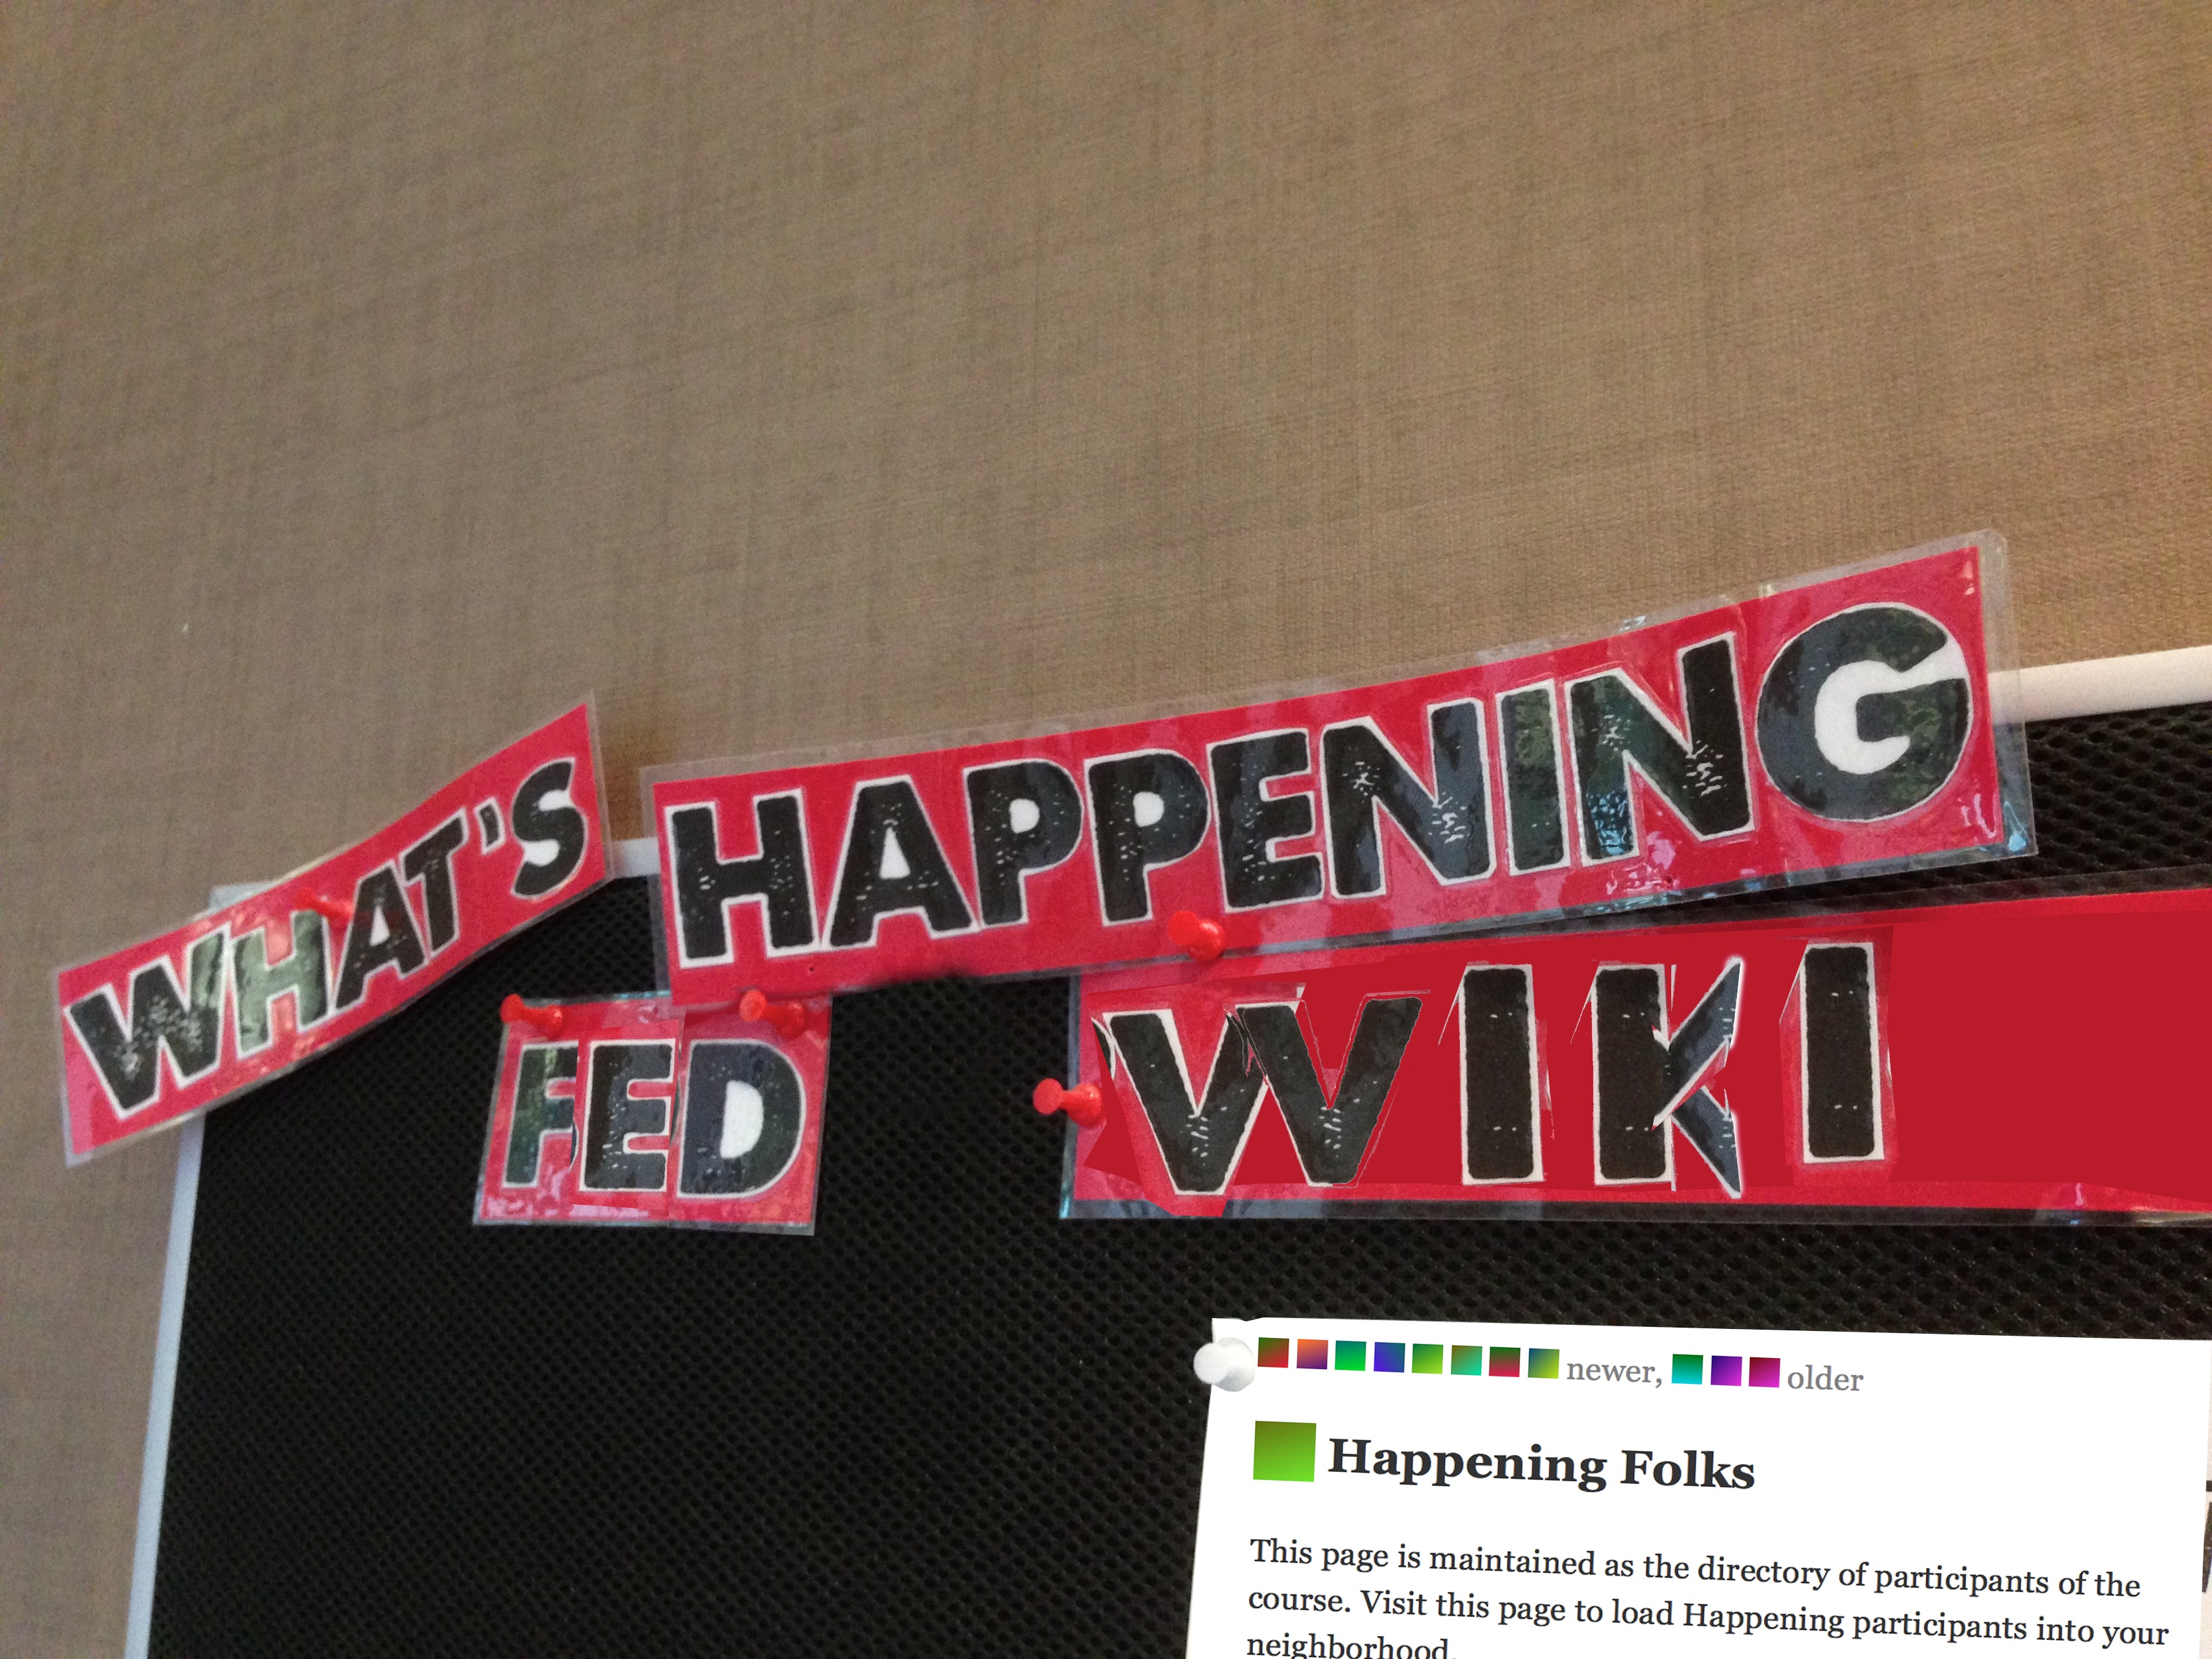
advertising, banner, label, brand, font, text, trademark, automotive exterior, vehicle registration plate